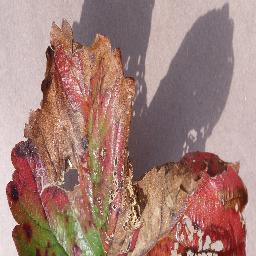
Label: Strawberry___Leaf_scorch